Mari Illustrious Makinami

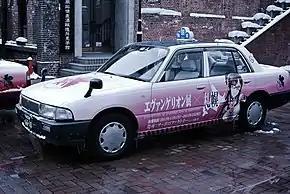
A cab decorated with Mari's picture in Sapporo

Mari has been used for merchandising items, including dolls, action figures, Nendoroids, pins, and a variety of collectible models. Clothing lines and articles of clothing were produced with the character, including sweatshirts, bags, kimonos, jerseys, replica clothing, boots and underwear. Other merchandise included glasses, necklaces, jewellery, lighters, iPhone stickers, coffee, alcohol and other drinks. Mari's glasses were particularly popular.